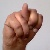
The image shows a hand gesture representing the letter 'N' in Indian Sign Language.